Sakuranomiya Station

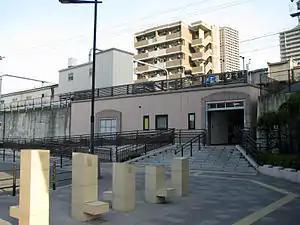

is a train station on the West Japan Railway Company (JR West) Osaka Loop Line in Miyakojima-ku, Osaka, Japan.